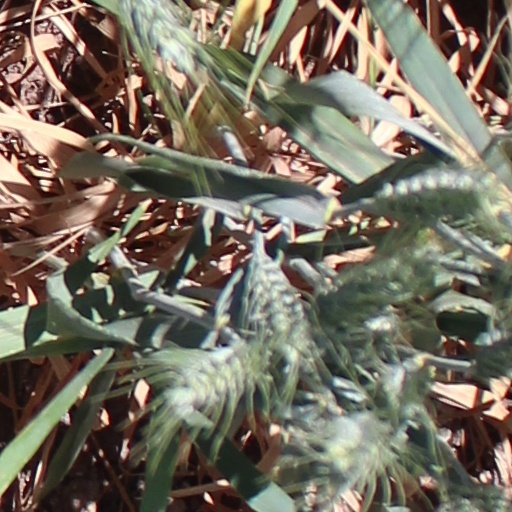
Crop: wheat